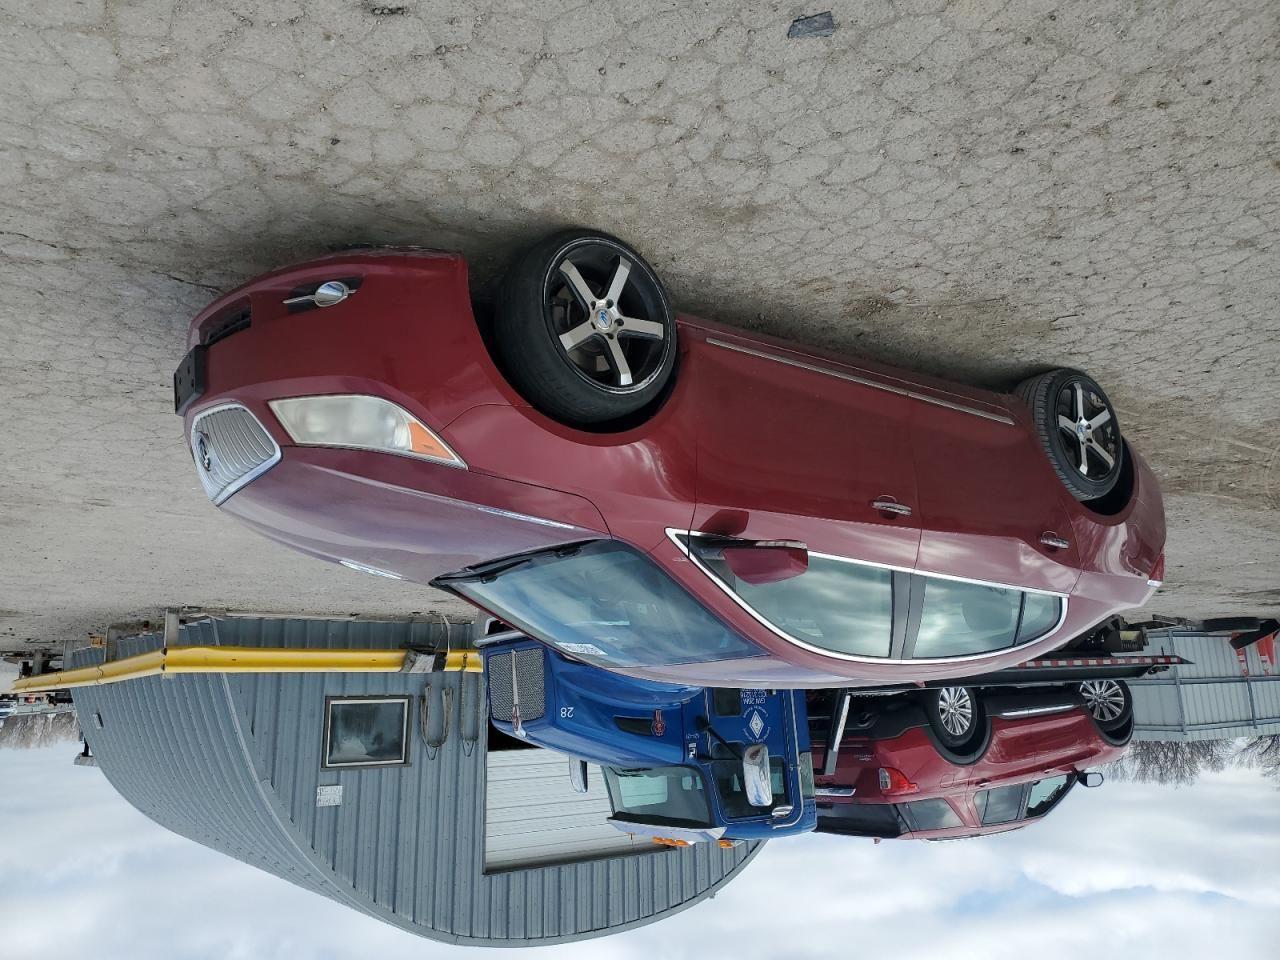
Aucun dommage détecté.
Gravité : aucun